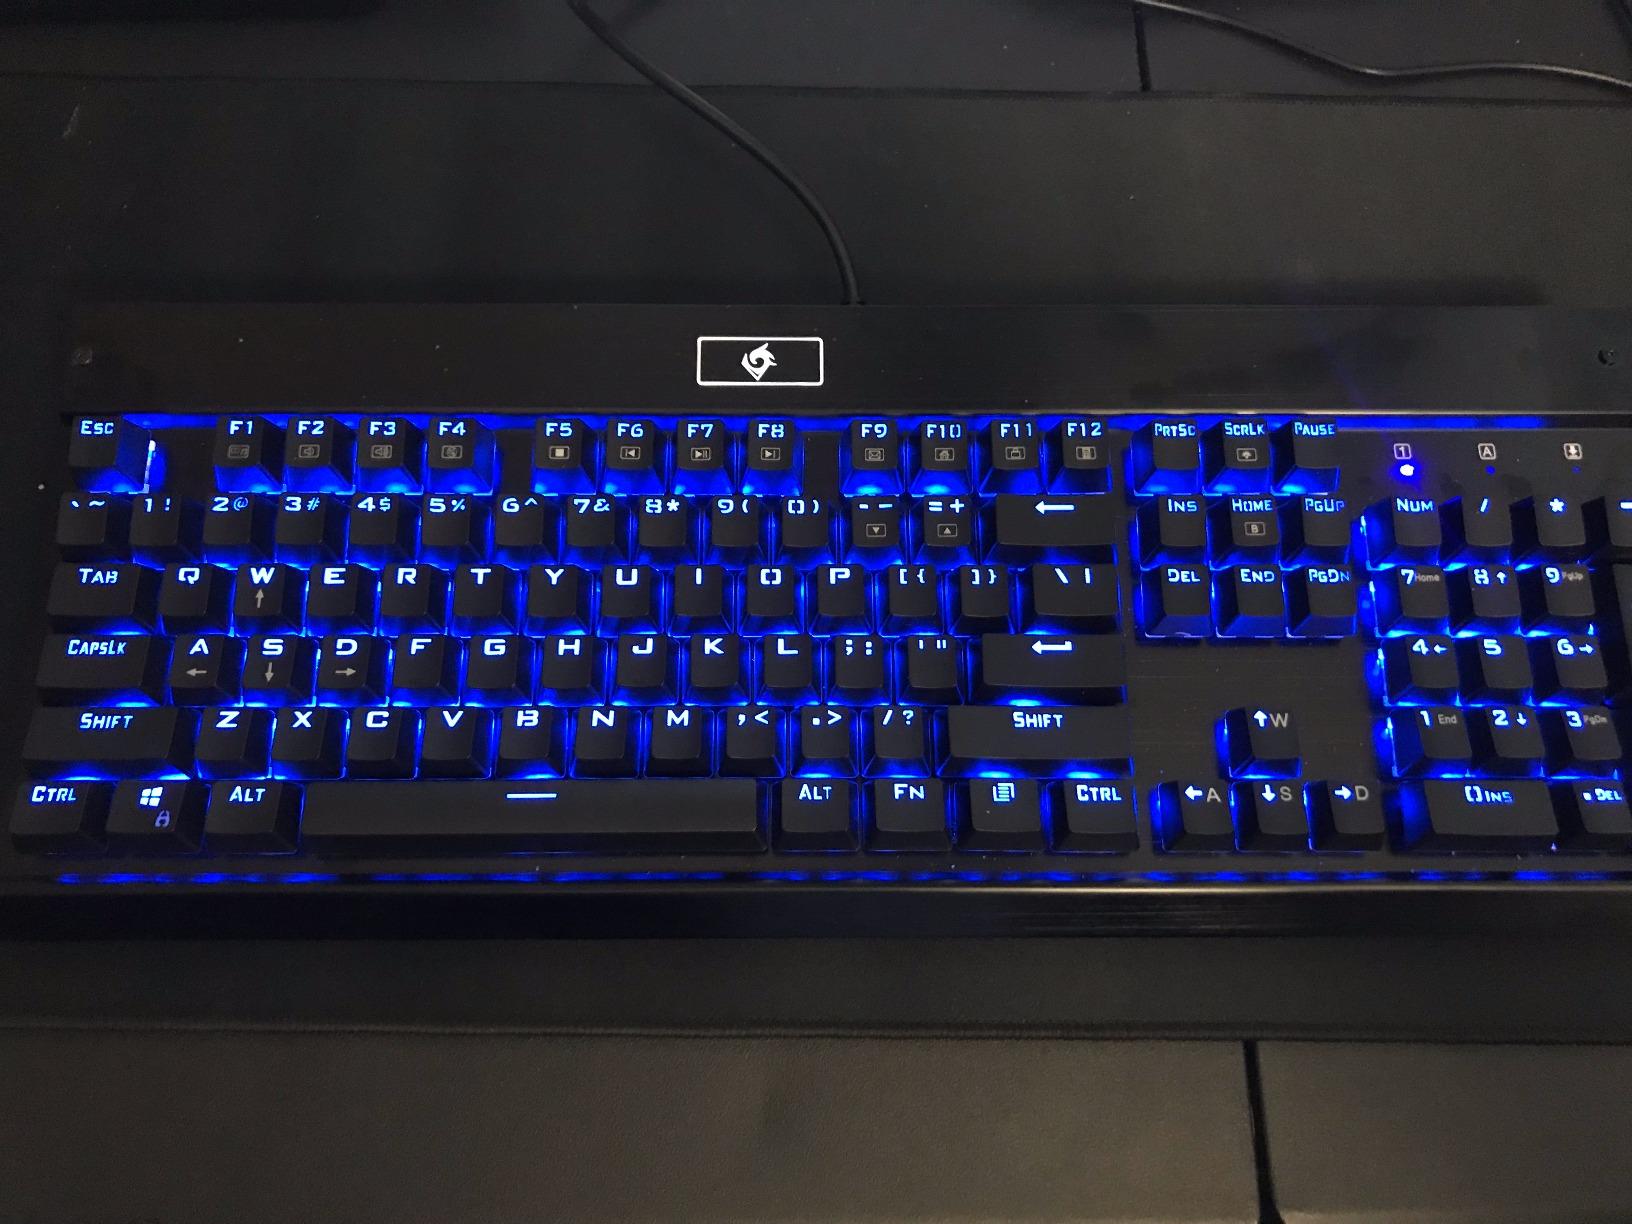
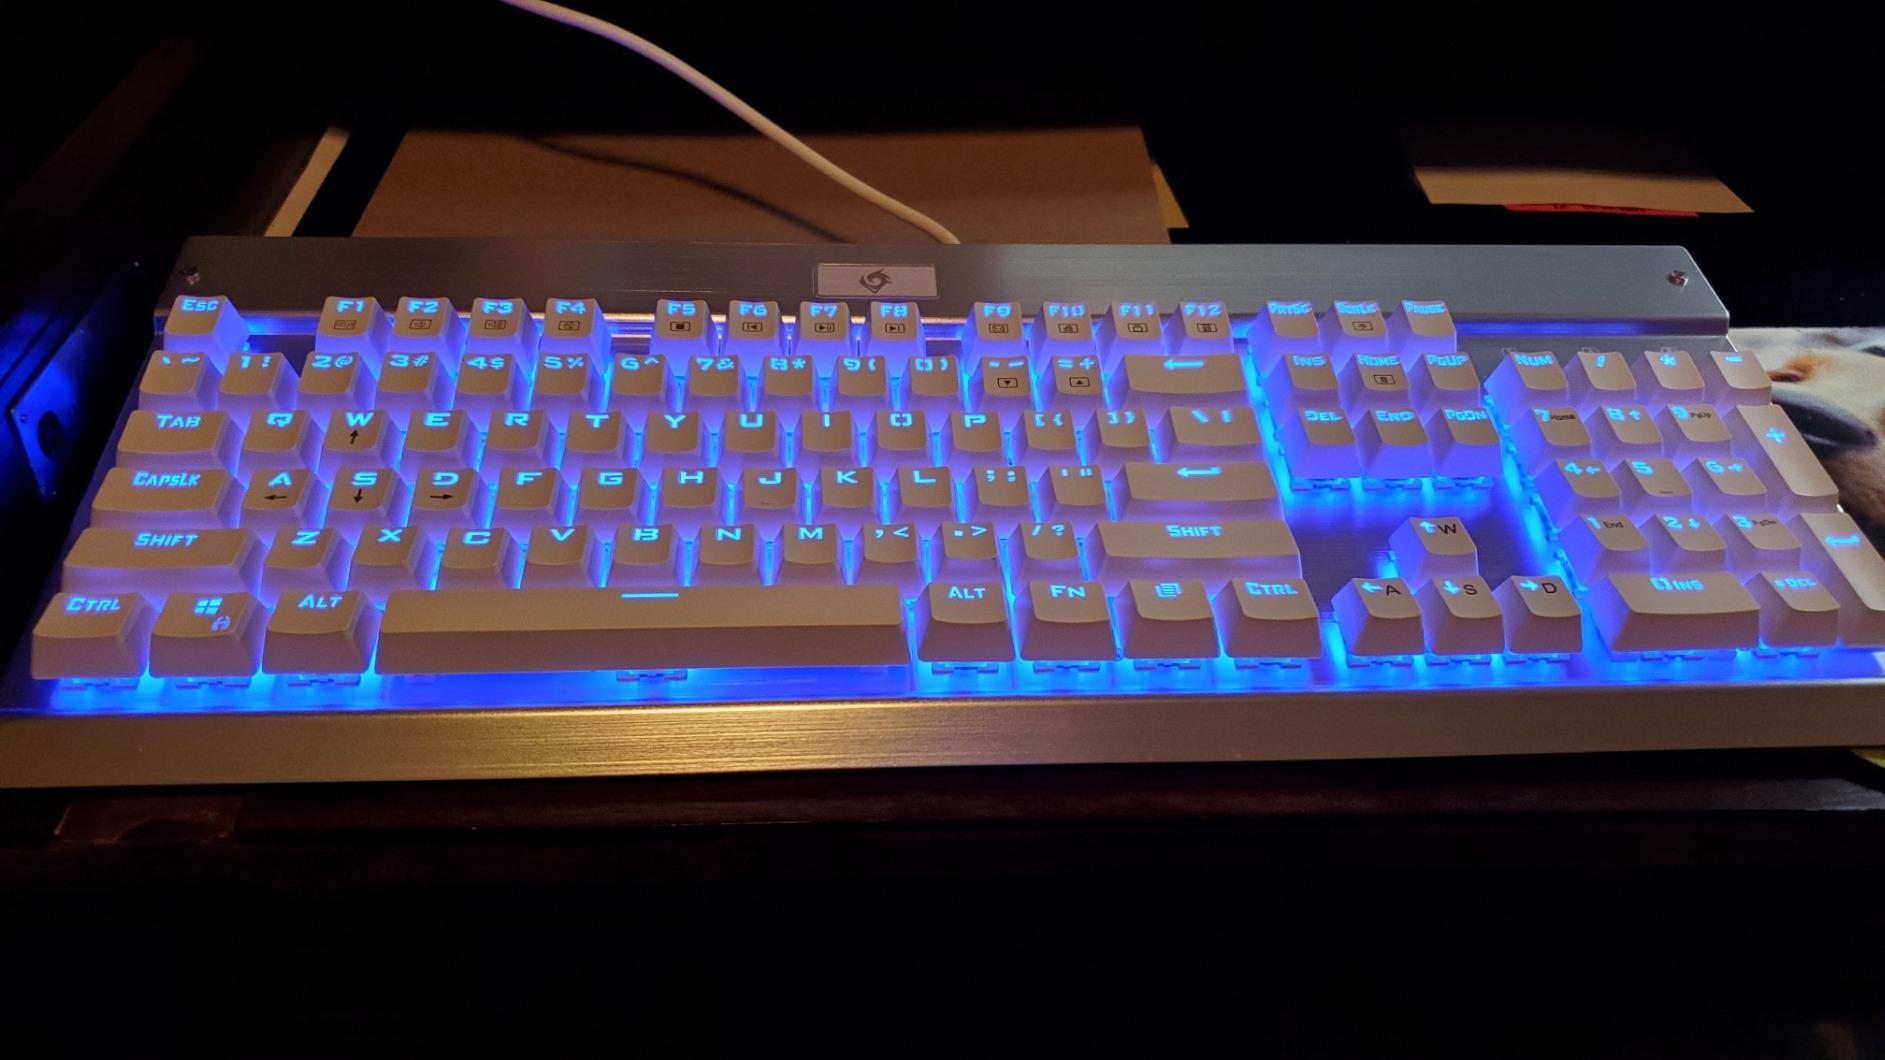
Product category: keyboard
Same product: no